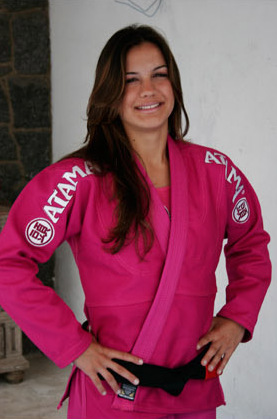
คีรา กราซี

| ชื่อ = คีรา กราซี
| ชื่อจริง = คีรา กราซี กิมาเร
| ภาพ = ไฟล์:Kyragracie2.jpg|200px
| วันเกิด =
| เมืองที่เกิด = ริโอเดจาเนโร ประเทศบราซิล
| ประเทศที่เกิด =
| วันที่เสียชีวิต =
| เมืองที่เสียชีวิต =
| ประเทศที่เสียชีวิต =
| รุ่น =
| ผู้จัดการ =
| เทรนเนอร์ =
| ชนะน็อก =
| แพ้ =
ไฟล์:Kyragracie1.jpg|270px|thumb|คีรา กราซี
คีรา กราซี กิมาเร () เกิดวันที่ 29 พฤษภาคม ค.ศ. 1985 เป็นนักกีฬาบราซิลเลียนยิวยิตสูชาวบราซิลและแชมป์โลกแกรปปลิง
== ประวัติ ==
เธอเป็นหนึ่งในผู้หญิงเพียงไม่กี่คนของตระกูลกราซี (หรือที่รู้จักกันในชื่อ ตระกูลเกรซี่) ที่ได้รับสายดำในบราซิลเลียนยิวยิตสู และเธอเป็นผู้หญิงคนแรกของตะกูลกราซีที่เข้าแข่งขันในกีฬาดังกล่าว เป็นระยะเวลาหลายปีที่เธอใช้เวลาทั้งหมดอยู่ในสหรัฐอเมริกา ที่ซึ่งเธอได้เข้าร่วมกับสถาบันเรนโซ กราซี ในนิวยอร์ก กับสถาบันกราซี บาร์รา ในเลคฟอร์เรสท์ รัฐแคลิฟอร์เนีย ในค.ศ. 2009 เธอเดินทางสู่ประเทศบราซิลบ้านเกิดของเธอ อย่างไรก็ตาม เธอยังคงเก็บรักษาถิ่นฐานถาวร (สหรัฐ)|กรีนการ์ดสหรัฐ และต้องใช้เวลาอย่างน้อย 6 เดือนในการอาศัยอยู่ในสหรัฐอเมริกา In The Guard.TV >> Kyra Gracie Interview. URL accessed on April 3, 2010.
เธอยังมีส่วนเกี่ยวข้องกับกราซี บาร์รา|สำนักกราซี บาร์รา ในริโอเดอจาเนโร เธอเข้าแข่งขันในทัวร์นาเมนท์ครั้งที่หกของคุโนะอิชิ (ทีวีซีรีส์)|คุโนะอิชิ, ในประเภทหญิงของรายการซาสึเกะ (หรือนินจาวอริเออร์) Kyra Gracie competing on Kunoichi. URL accessed on April 3, 2010. ปัจจุบัน คีรา กำลังฝึกฝนเพื่อเตรียมเปิดตัวในศิลปะการต่อสู้แบบผสมผสาน|การต่อสู้แบบผสม นอกจากนี้ เธอยังฝึกยูโดและมวยปล้ำสำหรับการแข่งบราซิลเลียนยิวยิตสู
ใน ค.ศ. 2010 คีรา ได้เริ่มการแข่งขันที่จัดตั้งขึ้นใหม่ชื่อกราซีอีลิททีม ซึ่งเป็นทีมแข่งขันบราซิลเลียนยิวยิตสู ซึ่งประกอบไปด้วยผู้ร่วมแข่งขันจากสำนักที่เกี่ยวข้องอย่าง ริลเลียน กราซี, เรนโซ กราซี, ราล์ฟ กราซี, ซีซาร์ กราซี และไรอัน กราซี Gracie Elite Team Debuts at the 2010 BJJ World Championship. URL accessed on July 5, 2010.
คีรา กำลังฝึกฝนเพื่อเตรียมเปิดตัวในการแข่งขันศิลปะการต่อสู้ป้องกันตัวแบบผสมผสาน|ศิลปะการต่อสู้แบบผสมเป็นครั้งแรกใน ค.ศ. 2011 และตั้งแต่เดือนมกราคม ค.ศ. 2010 เธอได้ทำการฝึกมวยสากล ที่โรงยิมโนบรีอาร์ทรี ในพื้นที่มอโฮโดคันทากาโล ที่ริโอเดอจาเนโร ภายใต้การสั่งสอนโดยโค้ชมวยชื่อ กาวดิว โกเอโล เพื่อเสริมทักษะการต่อสู้ของเธอ
ใน ค.ศ. 2010 คีรา พร้อมกับสมาชิกในครอบครัว ซึ่งได้แก่ ริลเลียน กราซี|ริลเลี่ยน, โฮเลส กราซี จูเนียร์|โฮเลส, โรเจอร์ กราซี|โรเจอร์, อิกอร์ กราซี|อิกอร์ และเกรกอร์ กราซี|เกรกอร์ ต่างได้เริ่มโครงการ "บราซิลเลี่ยนยูยิสสูแอดเวนเจอร์แคมป์" โดยวัตุประสงค์ของค่ายนี้คือการฝึกอบรมบราซิลเลียนยิวยิตสู กับการออกทัวร์สู่ประเทศต่าง ๆ Embark on the Gracie Adventure and learn from the family URL accessed on October 14, 2010 Gracie Brazilian Jiu-Jitsu Adventure URL accessed on October 14, 2010
== ชีวิตส่วนตัว ==
คีรา มีน้อง 4 คน รวมถึง ฟลาเวีย กราซี ซึ่งเป็นแม่ของเธอ, ฟลาเวีย กราซี กับบรรดาลุงของเธอ ซึ่งได้แก่ ชาร์ลส์ กราซี, ราล์ฟ กราซี, เรนโซ กราซี, ไรอัน กราซี (เสียชีวิตแล้ว) ล้วนฝึกวิชาบราซิลเลียนยิวยิตสูทั้งสิ้น และเธอยังเป็นหลานสาวที่ดีคนหนึ่งของคาร์ลอส กราซี Gracie Family Tree URL accessed on June 5, 2009 Charles Gracie Family Tree URL accessed on June 5, 2009
== ช่วงสืบทอดอาจารย์ผู้สอน ==
มิตซูโยะ มาเอดะ|มิตซูโยะ "เคาท์โคมา" มาเอดะ → คาร์ลอส กราซี|เซอร์คาร์ลอส กราซี → ร็อบสัน กราซี → ฟลาเวีย กราซี → คีรา กราซี
== ข้อมูลการต่อสู้ ==
* เวิลด์ BJJ แชมเปียน 4 สมัย (ค.ศ. 2004, 2006, 2008, 2010)
* แพนอเมริกัน BJJ เกมแชมเปียน 5 สมัย (ค.ศ. 2001, 2002, 2003, 2005, 2007)
* บราซิลเลียน BJJ แชมเปียน 5 สมัย (ค.ศ. 1998, 1999, 2000, 2001, 2004)
* นิวยอร์กสเตท BJJ แชมเปียน 5 สมัย (ค.ศ. 1998, 1999, 2000, 2001, 2002)
* ADCC (อาบูดาบีคอมแบทคลับ) ซับมิสชันเวรสลิง เวิลด์แชมเปียน 3 สมัย (ค.ศ. 2005, 2007, 2011)
* เอเชียติค BJJ แชมเปียน 1 สมัย (ค.ศ. 2006)
== อ้างอิง ==
== แหล่งข้อมูลอื่น ==
* Kyra Gracie on Myspace
*
*
* Kyra Gracie on YouTube
* Kyra Gracie on Orkut
หมวดหมู่:นักบราซิลเลียนยิวยิตสูหญิง
หมวดหมู่:บุคคลจากรีโอเดจาเนโร